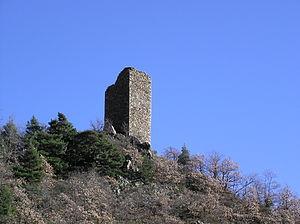
Tour de Mascarda, tour de guet situé entre le village de Mosset et le col de Jau.
Mosset est une commune française, située dans le département des Pyrénées-Orientales en région Occitanie. Ses habitants sont appelés les Mossetans.